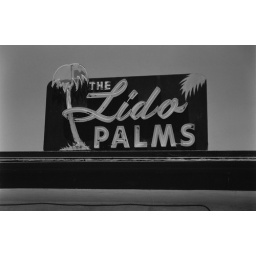
Shot in May 2001 on black and white film with a Canon 650.12801 Tamar Dr., Desert Hot Springs, CA.